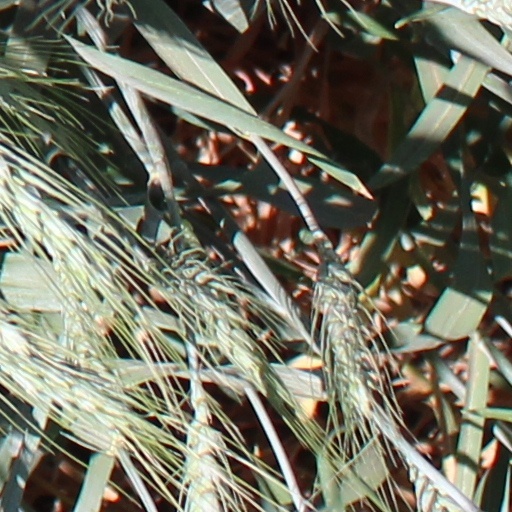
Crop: wheat